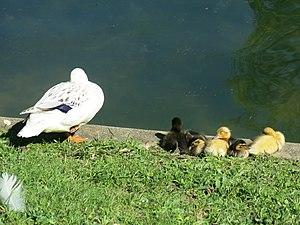
Famille de canards sur le lac inférieur du bois de Boulogne à Paris.
La Marchande de petits pains pour les canards est le titre d'une série de dix-huit nouvelles publiée par René Boylesve en 1913, et dont la première a donné son nom à l'ouvrage.